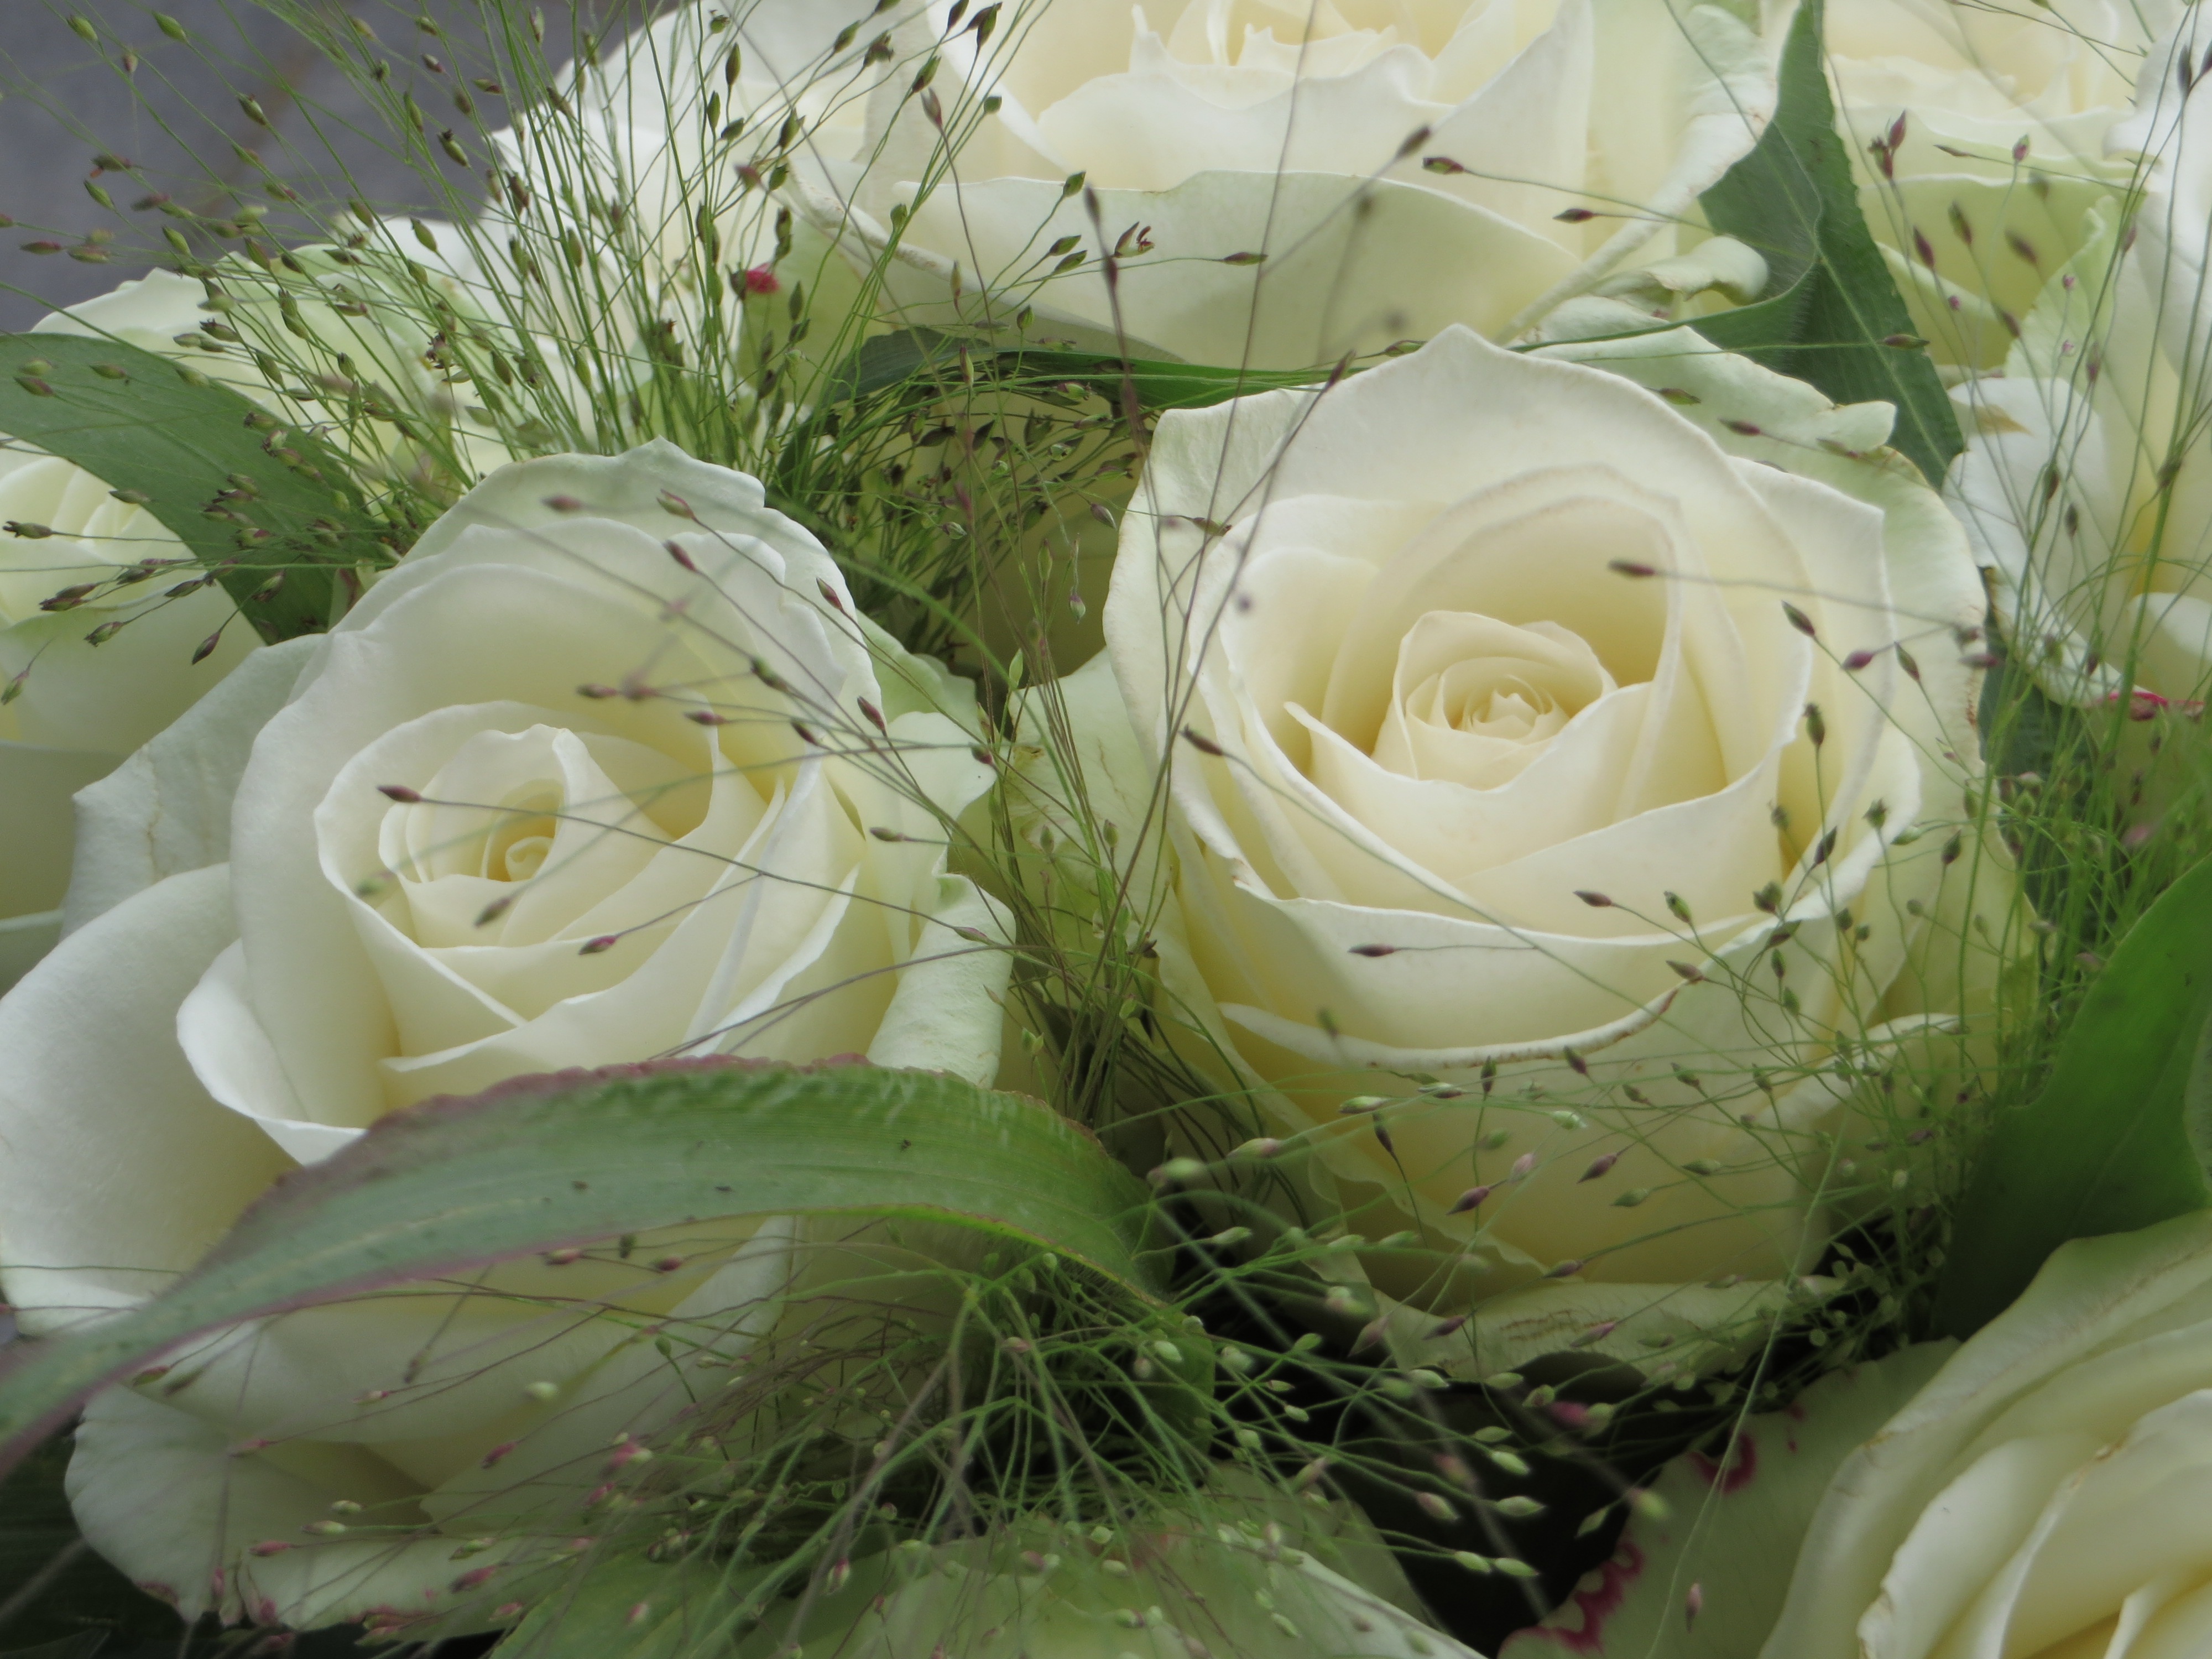
nature, blossom, plant, white, flower, petal, bloom, celebration, bouquet, wedding, flora, flowers, roses, floristry, flowering plant, flower bouquet, cut flowers, floral design, way of the roses, land plant, flower arranging